Metro Tunnel

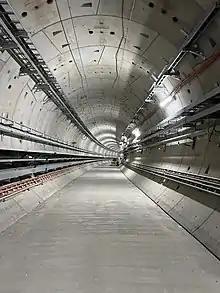
Finished tunnel as of March 2022 near the future Arden station, prior to the installation of rail.

The public profile of tunnel works increased through the end of 2017, with Lord Mayor Robert Doyle complaining that the City of Melbourne's pest controllers were being overwhelmed by rats disturbed by underground works. A public viewing platform was established at the City Square building site for the public to view the construction works. On 18 December, the state government announced that it had finalised its contract with Cross Yarra Partnership, with a value of some $6 billion. Opposition leader Matthew Guy immediately signalled his intention to bring the dispute over the tunnel's design to the 2018 state election, writing to CYP to indicate that he would seek to include a station at South Yarra should his party win government the following year.